Express Publishing

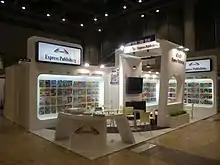
Tokyo International Book Fair 2012

Express Publishing has produced a wide variety of over 3,500 titles of teaching materials, including course books, grammar books, exam material, skills books, English for Specific Purposes books, readers, CD-ROMs, DVD-ROMs, offline interactive whiteboard software, an interactive e-book, and cross-platform application programs.